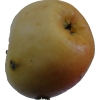
Label: apple